Baluan-Pam language

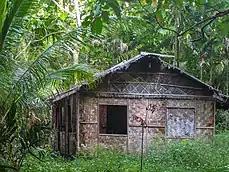
Bush material house

In Manus Province, about 32 languages are spoken, all of which belong to the Admiralties branch, a higher-order subgroup of Oceanic, which belongs to the Malayo-Polynesian branch of Austronesian. Most of the languages of Manus Province are scarcely documented. A reference grammar of Loniu was published in 1994.